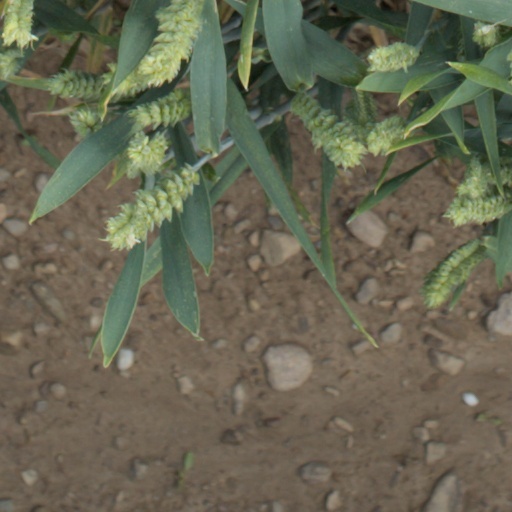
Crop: wheat